Crossing of cheques

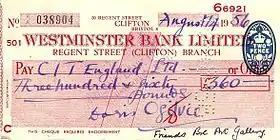
A crossed cheque – the oblique or vertical lines in the centre form the crossing. Like most modern cheques in the UK, the cheque is pre-crossed as printed by the Bank.

A crossed cheque is a cheque that has been marked specifying an instruction on the way it is to be redeemed. A common instruction is for the cheque to be deposited directly to an account with a bank and not to be immediately cashed by the holder over the bank counter. The format and wording varies between countries, but generally, two parallel lines may be placed either vertically across the cheque or on the top left hand corner of the cheque. By using crossed cheques, cheque writers can effectively protect the instrument from being stolen or cashed by unauthorized persons.